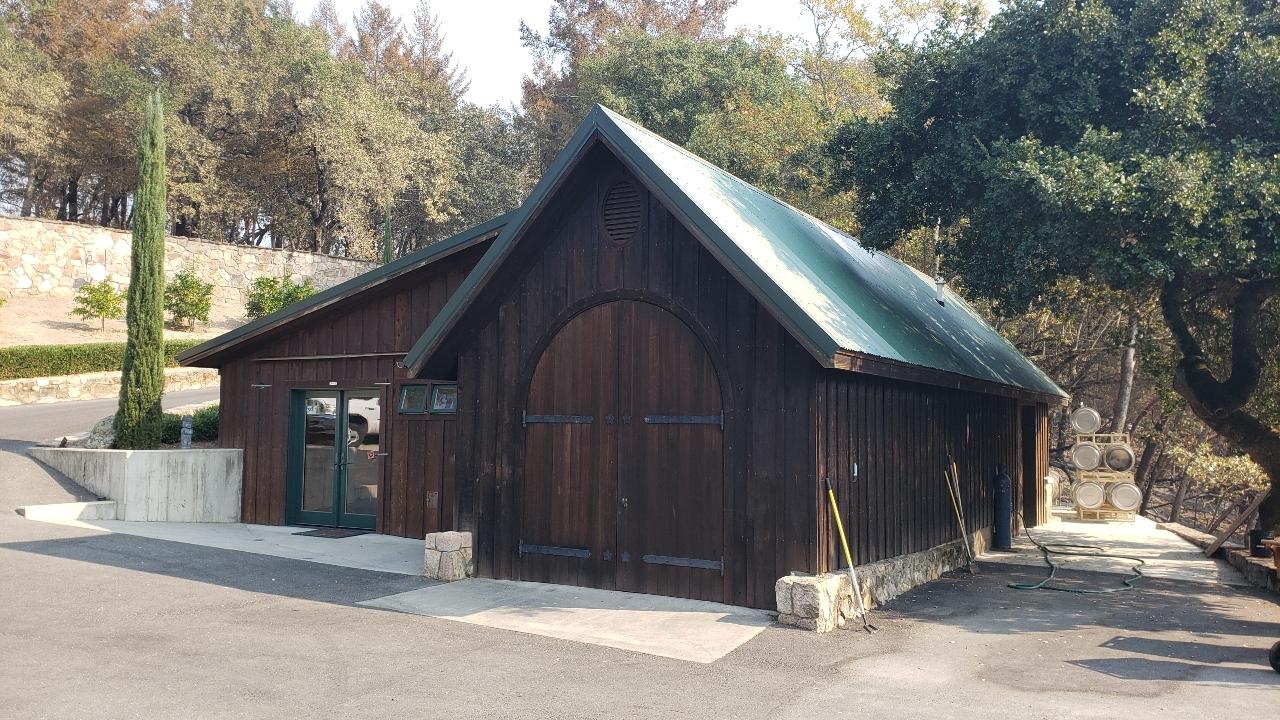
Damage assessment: no_damage